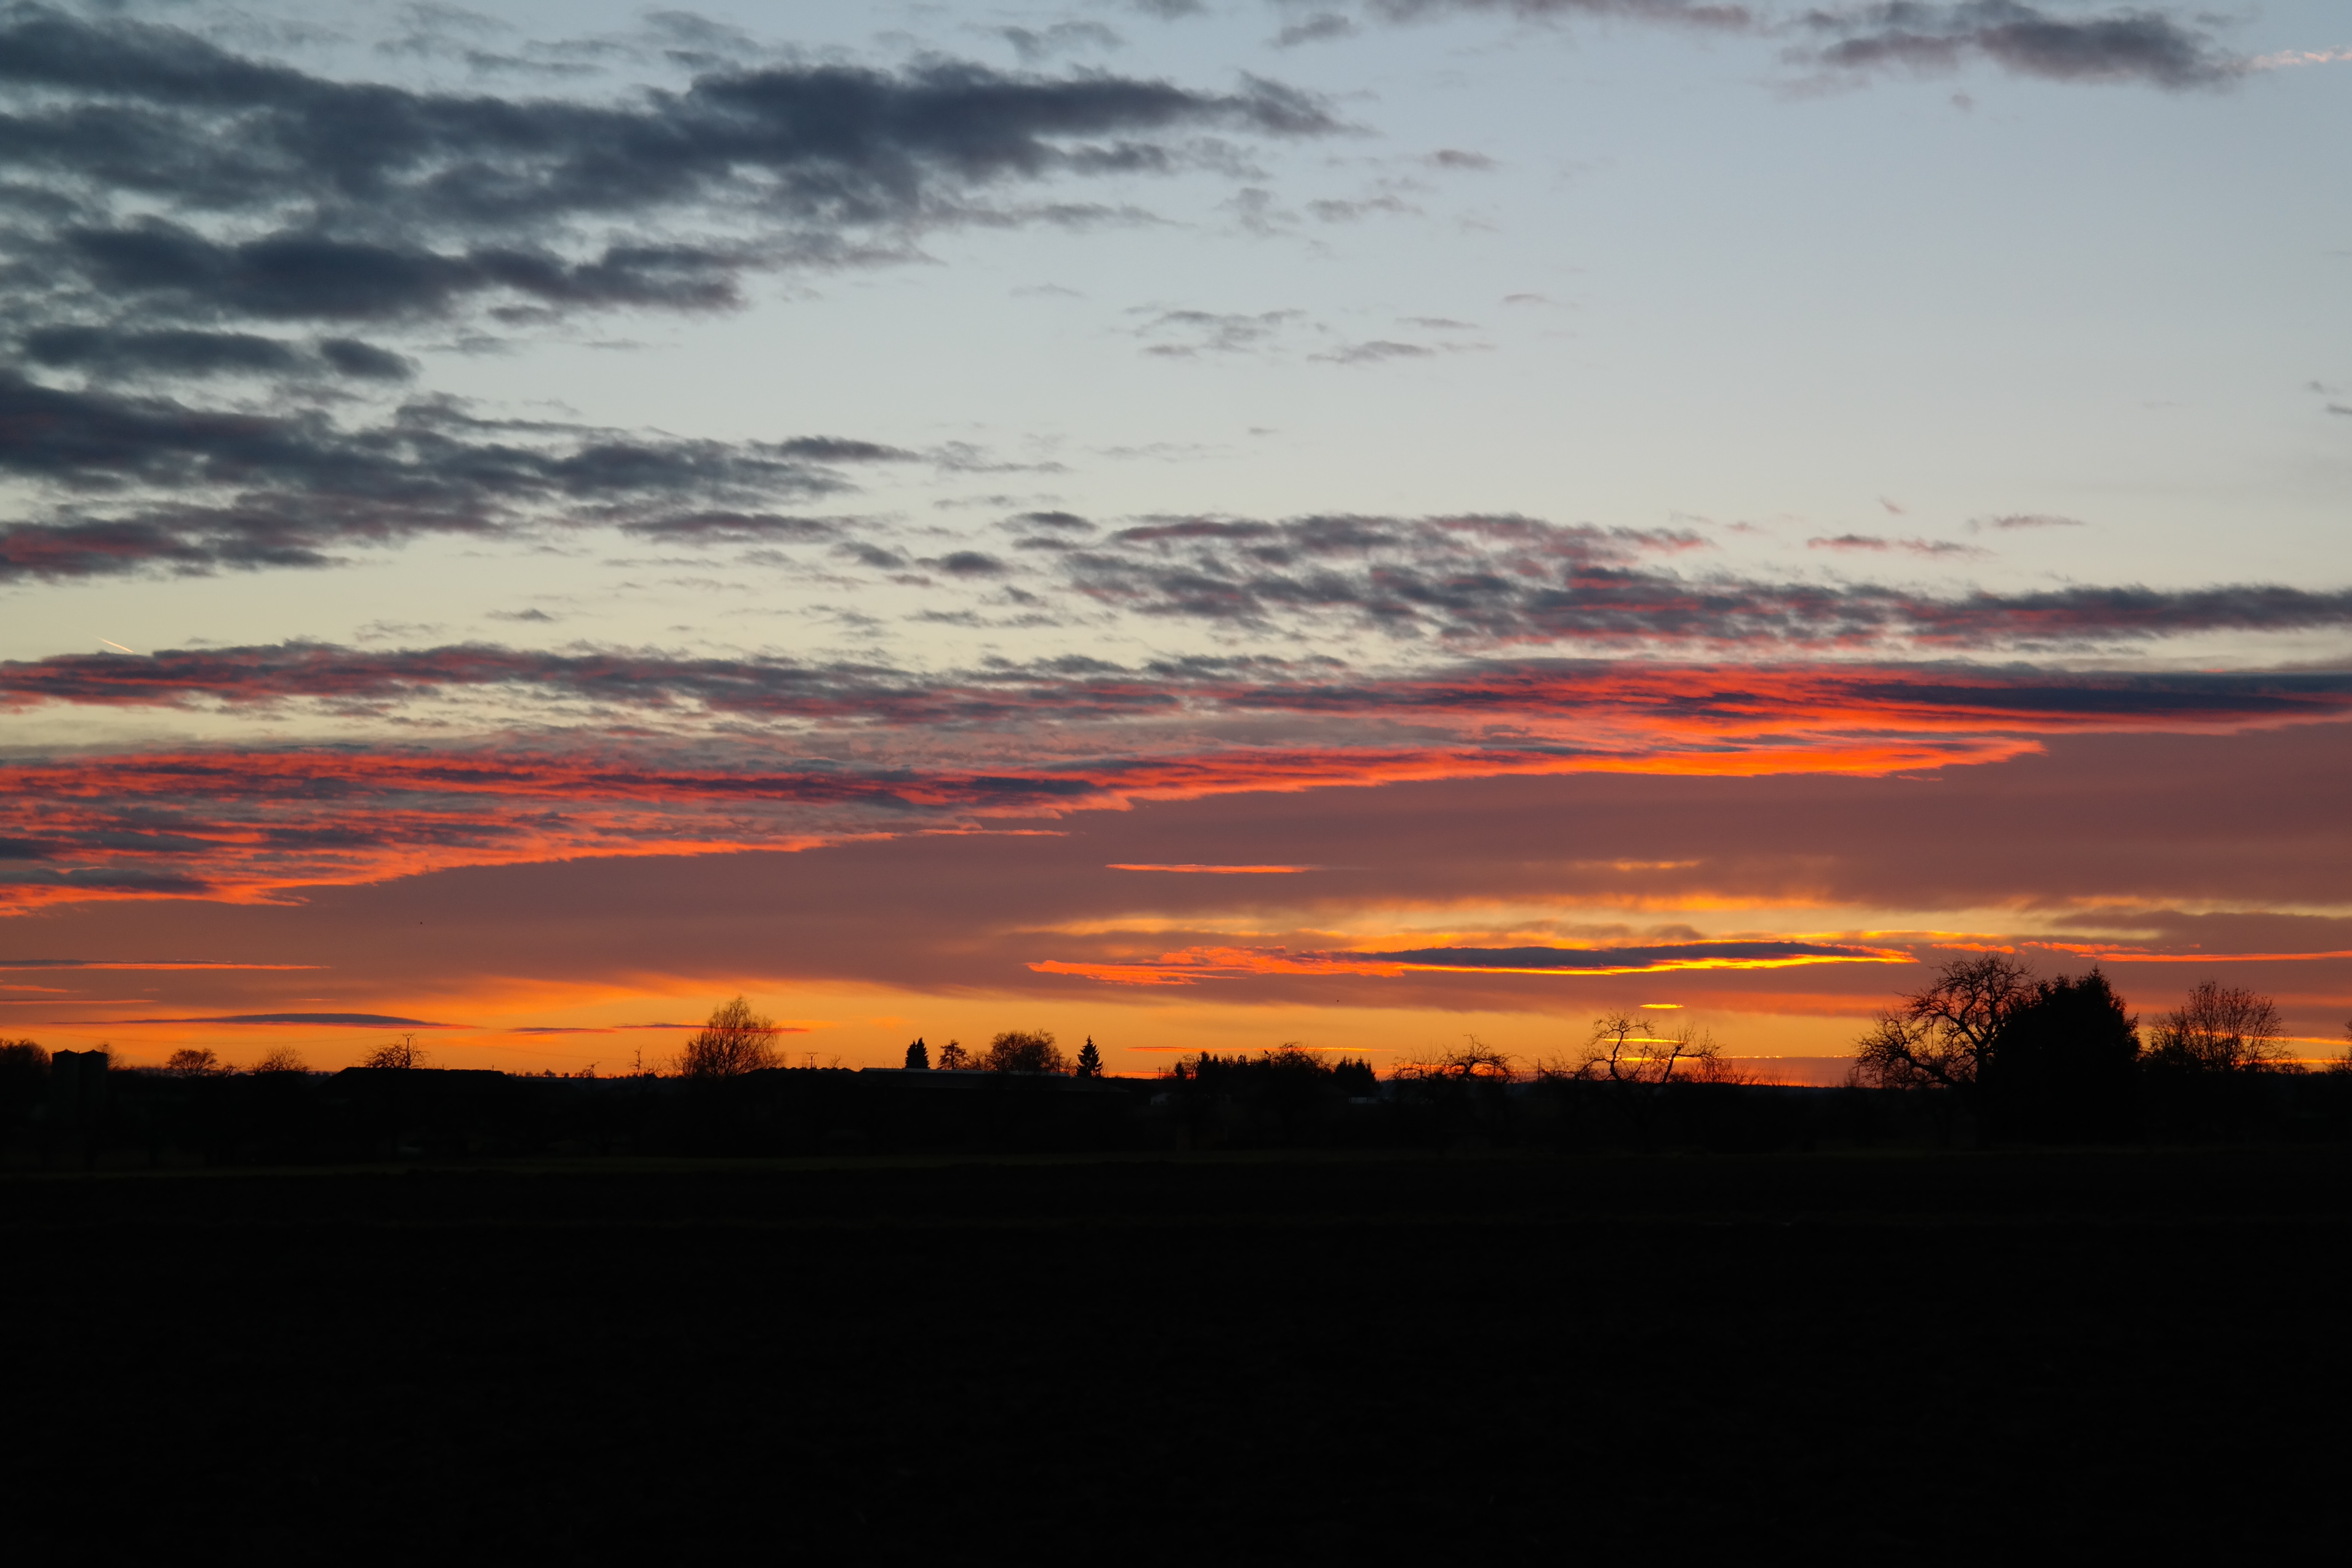
horizon, cloud, sky, sunrise, sunset, prairie, morning, dawn, atmosphere, dark, dusk, evening, clouds, afterglow, evening sky, swabian alb, red sky at morning